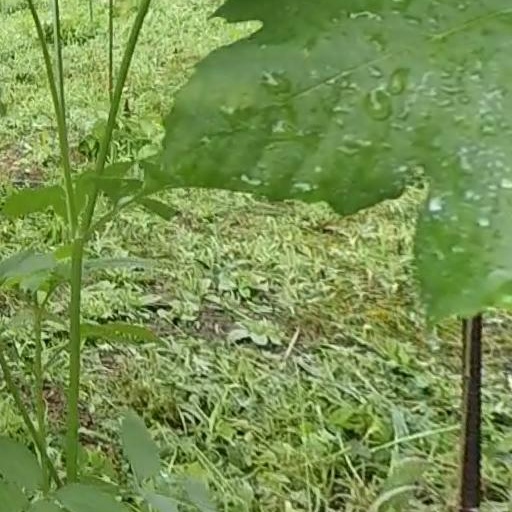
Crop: grape